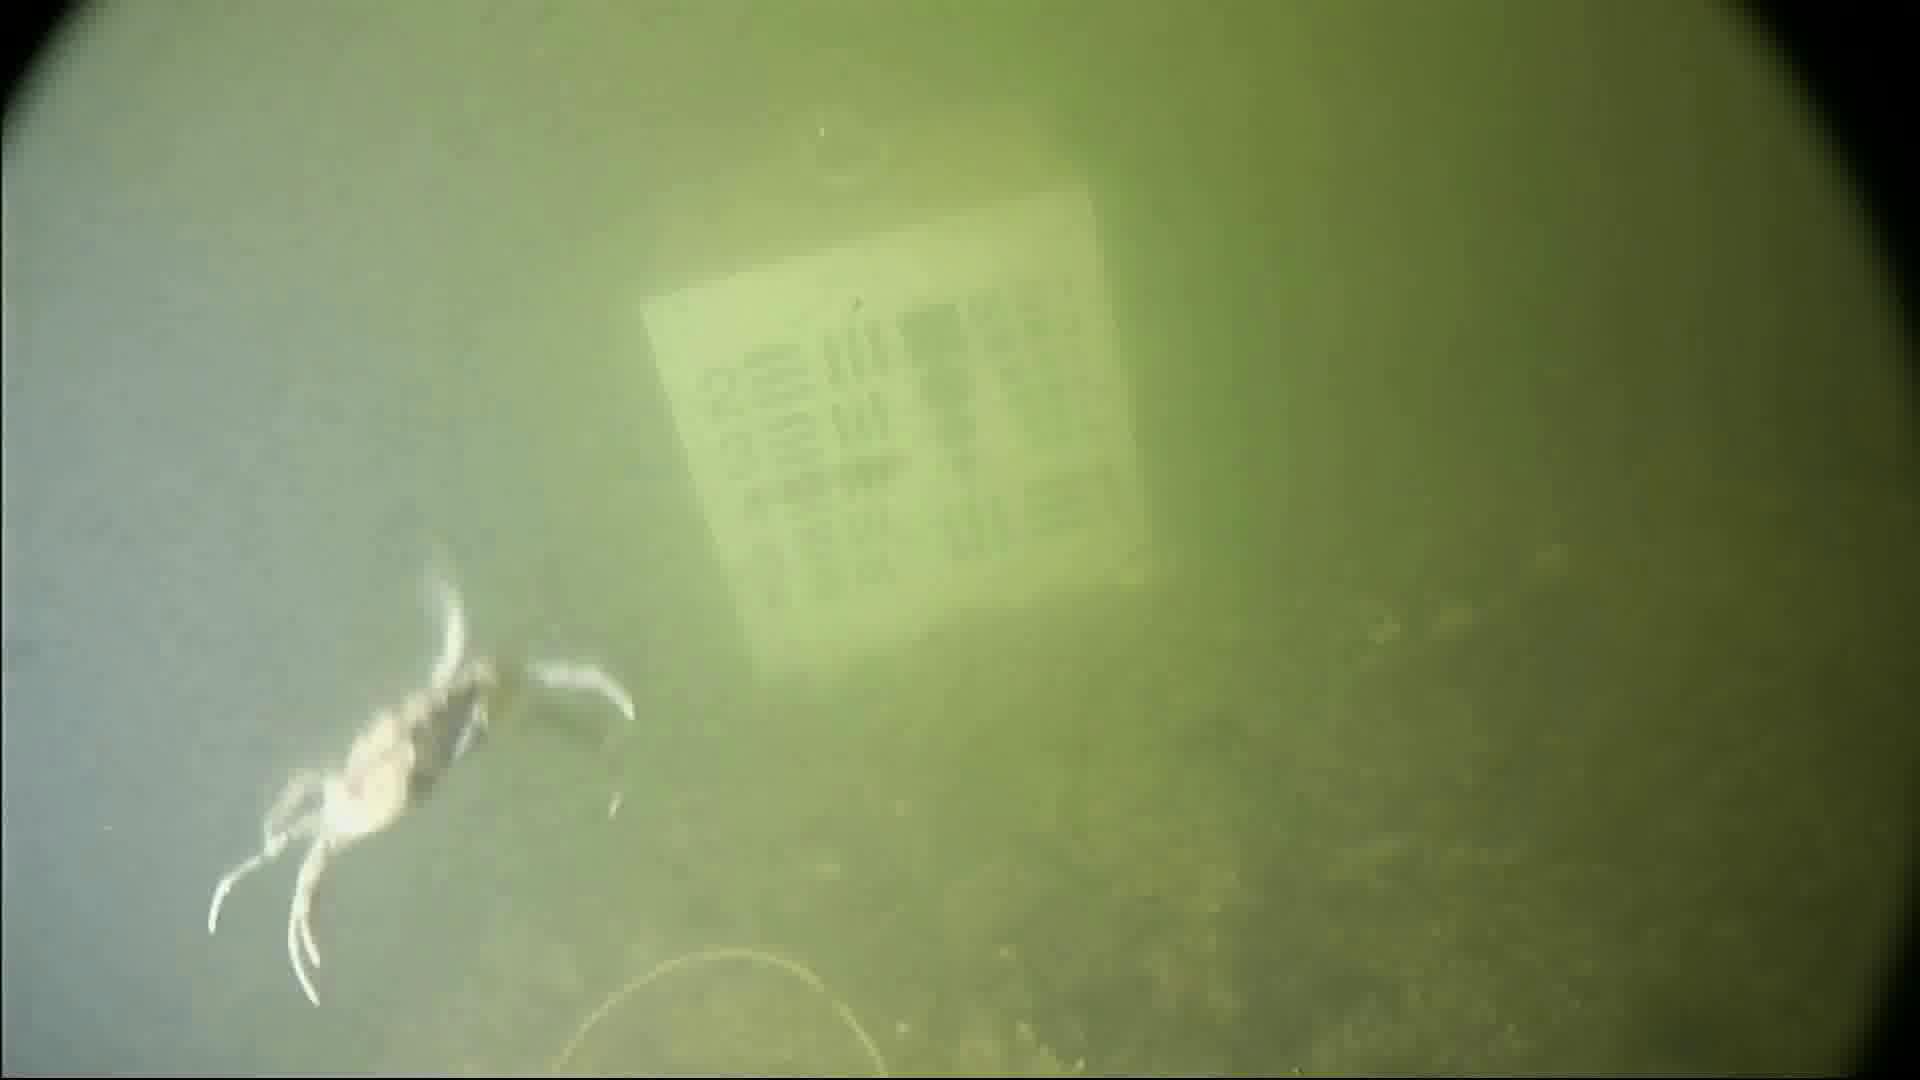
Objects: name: crab